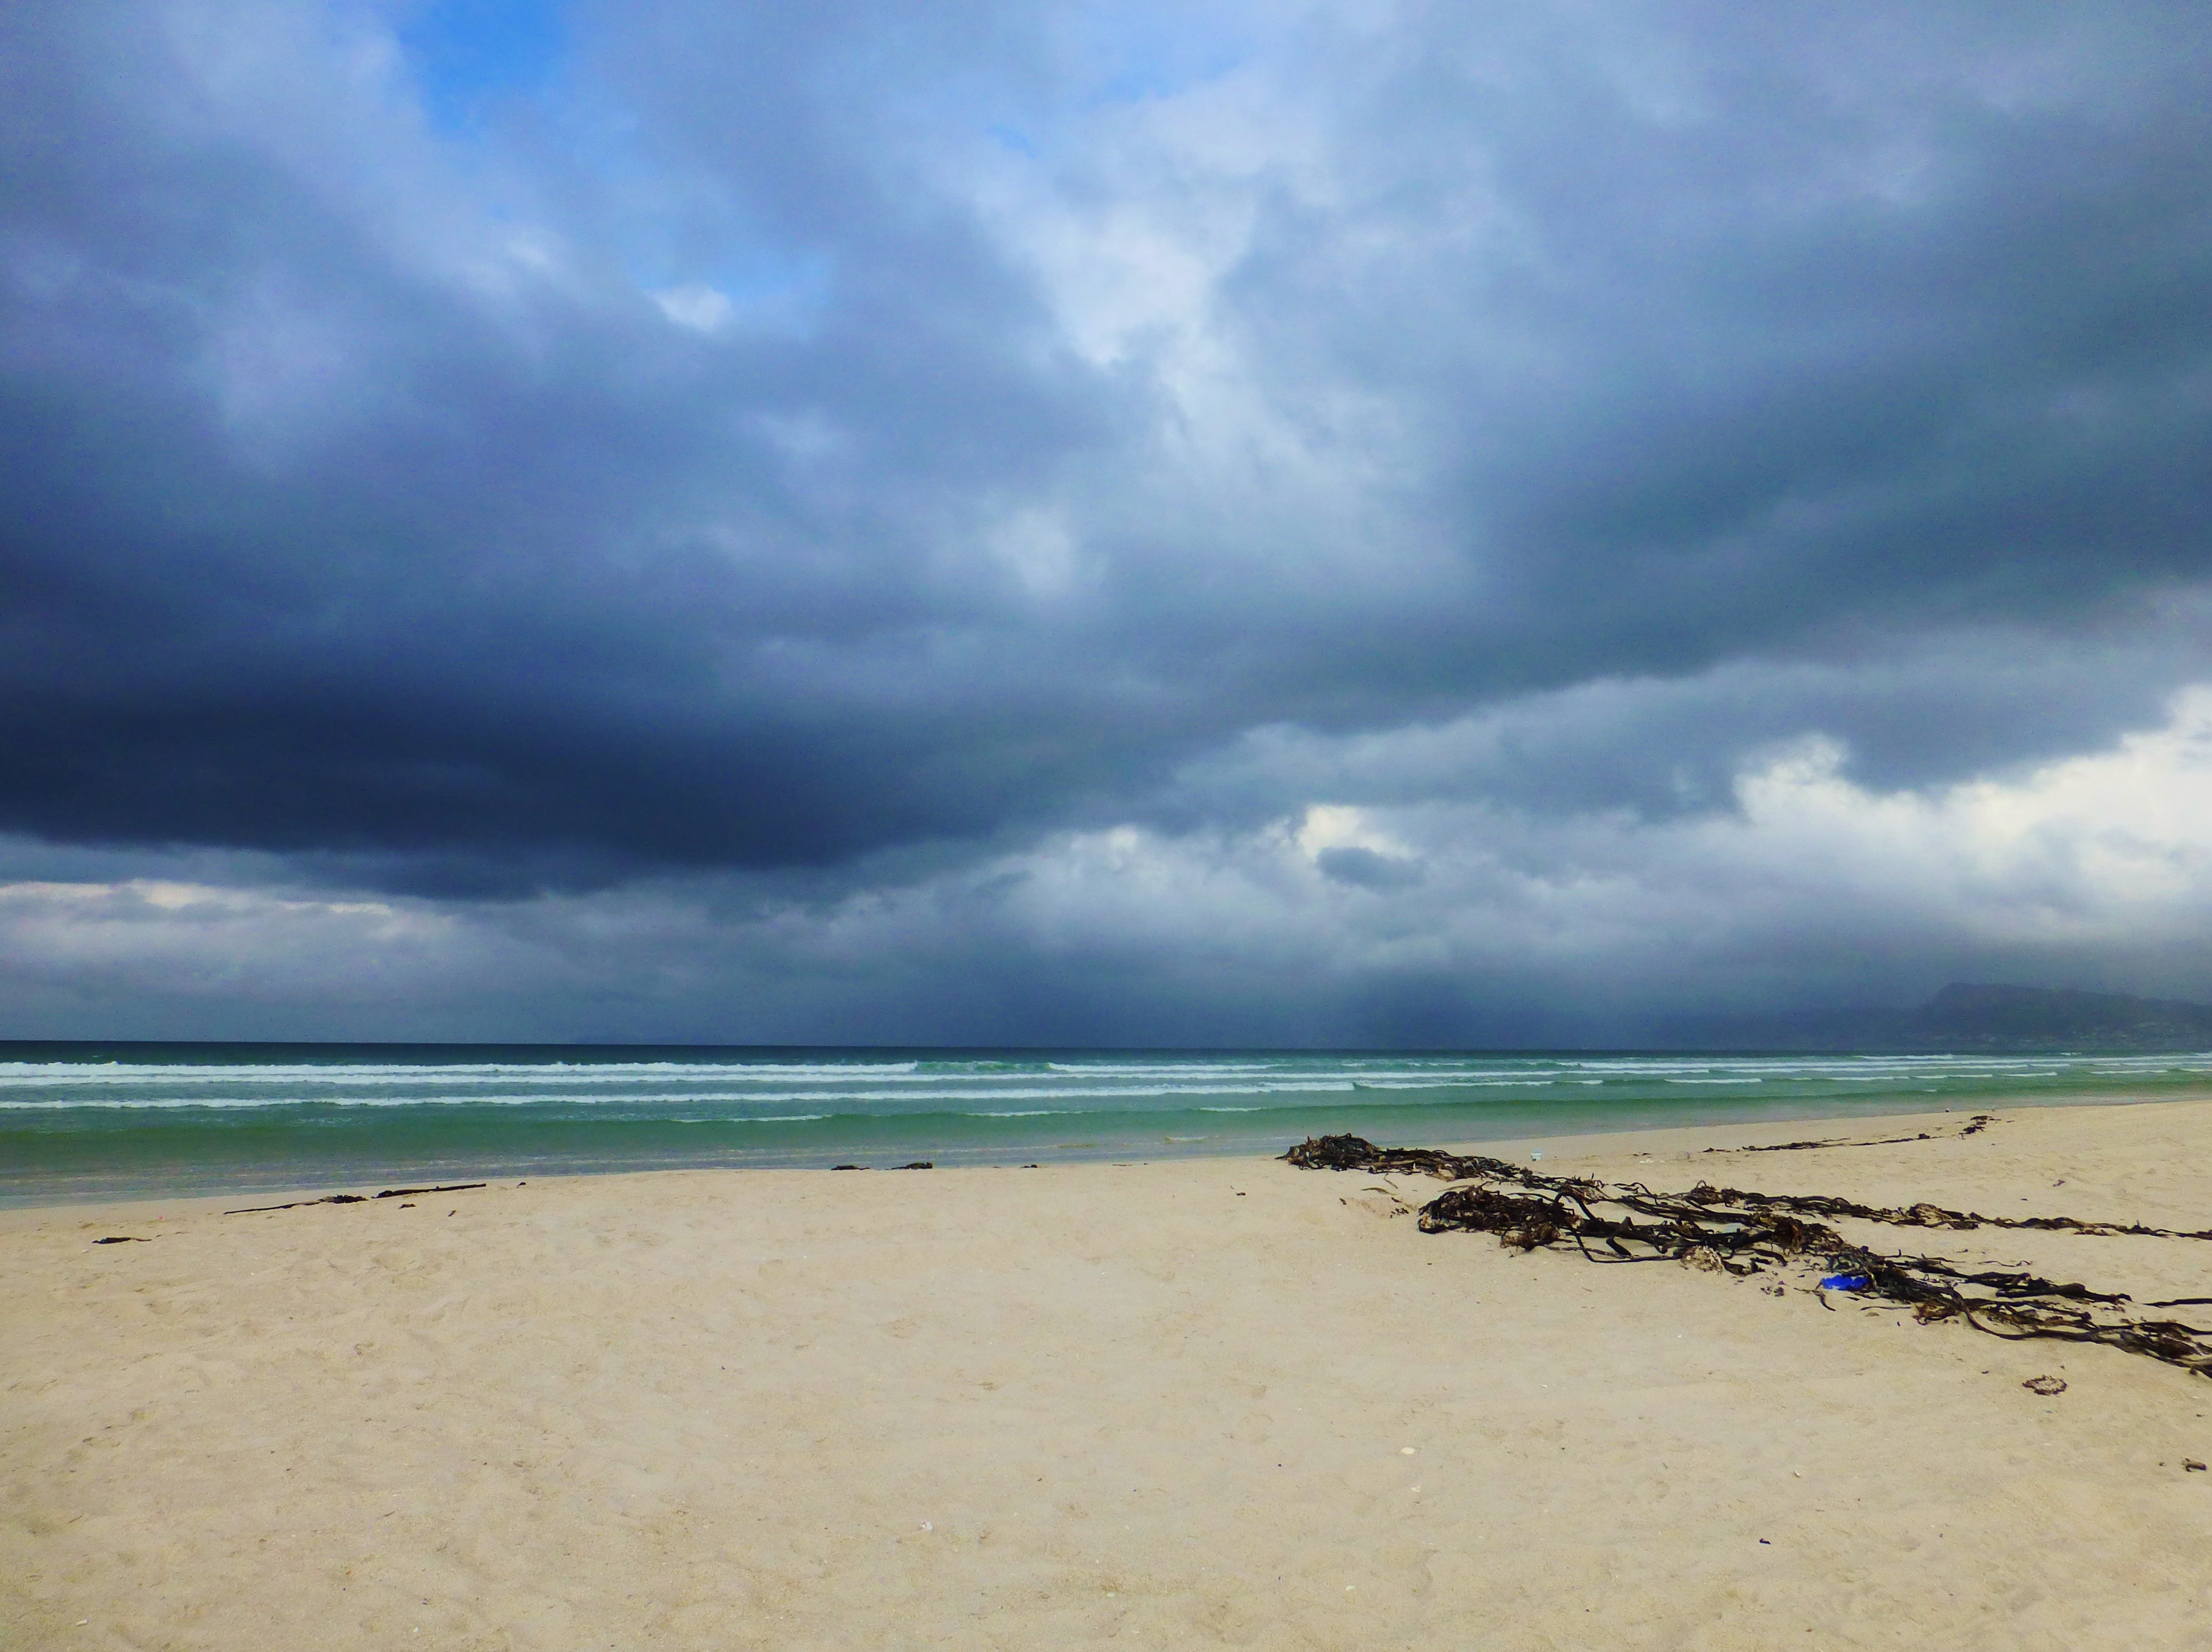
beach, sea, coast, sand, ocean, horizon, cloud, sky, shore, wave, bay, body of water, clouds, gloomy, cape, wind wave